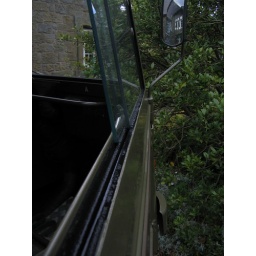
Clean windows in refurbished channels and with repainted door top.